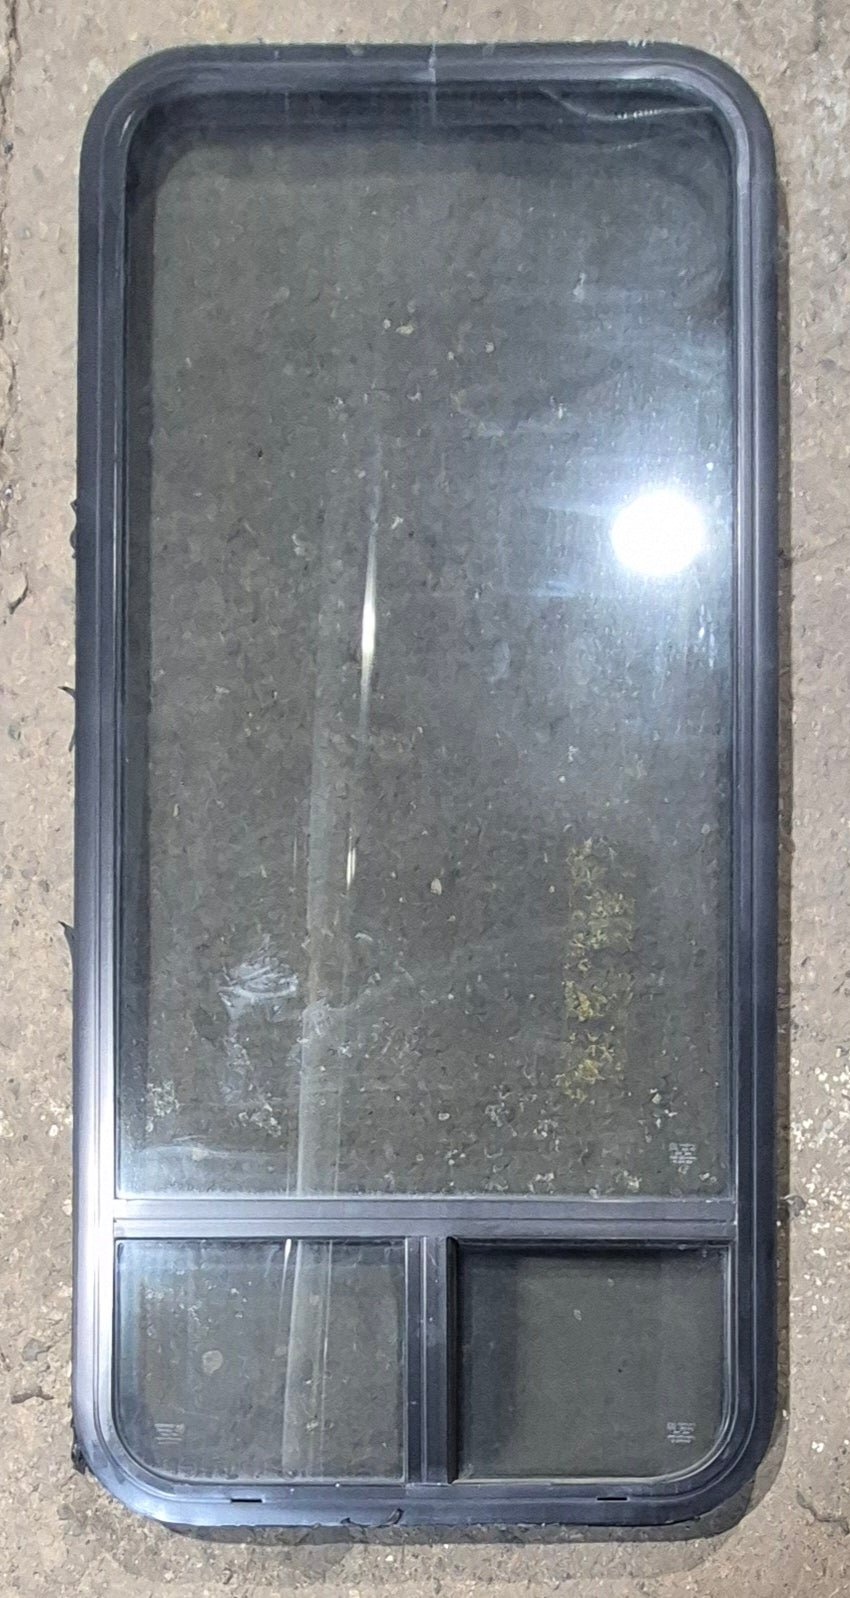
Used Black Radius Opening Window : 21 1/4" W x 47 1/4" H x 1 3/4" D
**Available for Pickup in Store ONLY** We will not ship this item** Used Black Radius Opening Window : 21 1/4" W x 47 1/4" H x 1 3/4" D DIMENSIONS: 21 1/4" W x 47 1/4" H x 1 3/4" D MAKE/ MODEL # (IF AVAILABLE): unknown NOTES: Good used condition. This window is the type that gets "sandwiched" between the outer frame and inner frame, being screwed on from the inside . Double pane- VERY SOLID!! ! Inner frame included. Screen included is in good shape. Tinted. Seals are NOT in good condition. Any hardware shown, is included and is in good working shape. See images. Watch this video to see how to measure & replace an RV Window: USED PART DISCLAIMER: ** Please Read Full Product Description Before Purchasing** All used parts are from dismantled RV trailers or Motorhomes. If inventory is greater than 1 , It is possible the part is not the exact one displayed in the picture. But is the same part. Every Part is tested %100 While in the trailer before being stripped. Every part is in perfect working order unless otherwise stated in the description. USED PART RETURN DISCLAIMER: All Used Parts are final sale (NO REFUNDS) For shipping damages, or wrong part received please email back to the order confirmation email. USED SHIPPING DISCLAIMER: all used parts are shipped within 1-2 days of order being placed. Shipping carriers include: Canada post, Purolator, UPS Shipping insurance is up to purchaser. If shipping to the United States Brokerage and duty fees are paid by the customer.
Brand: Young Farts RV Parts
Category: Hardware > Building Materials > Windows > Double Hung Windows